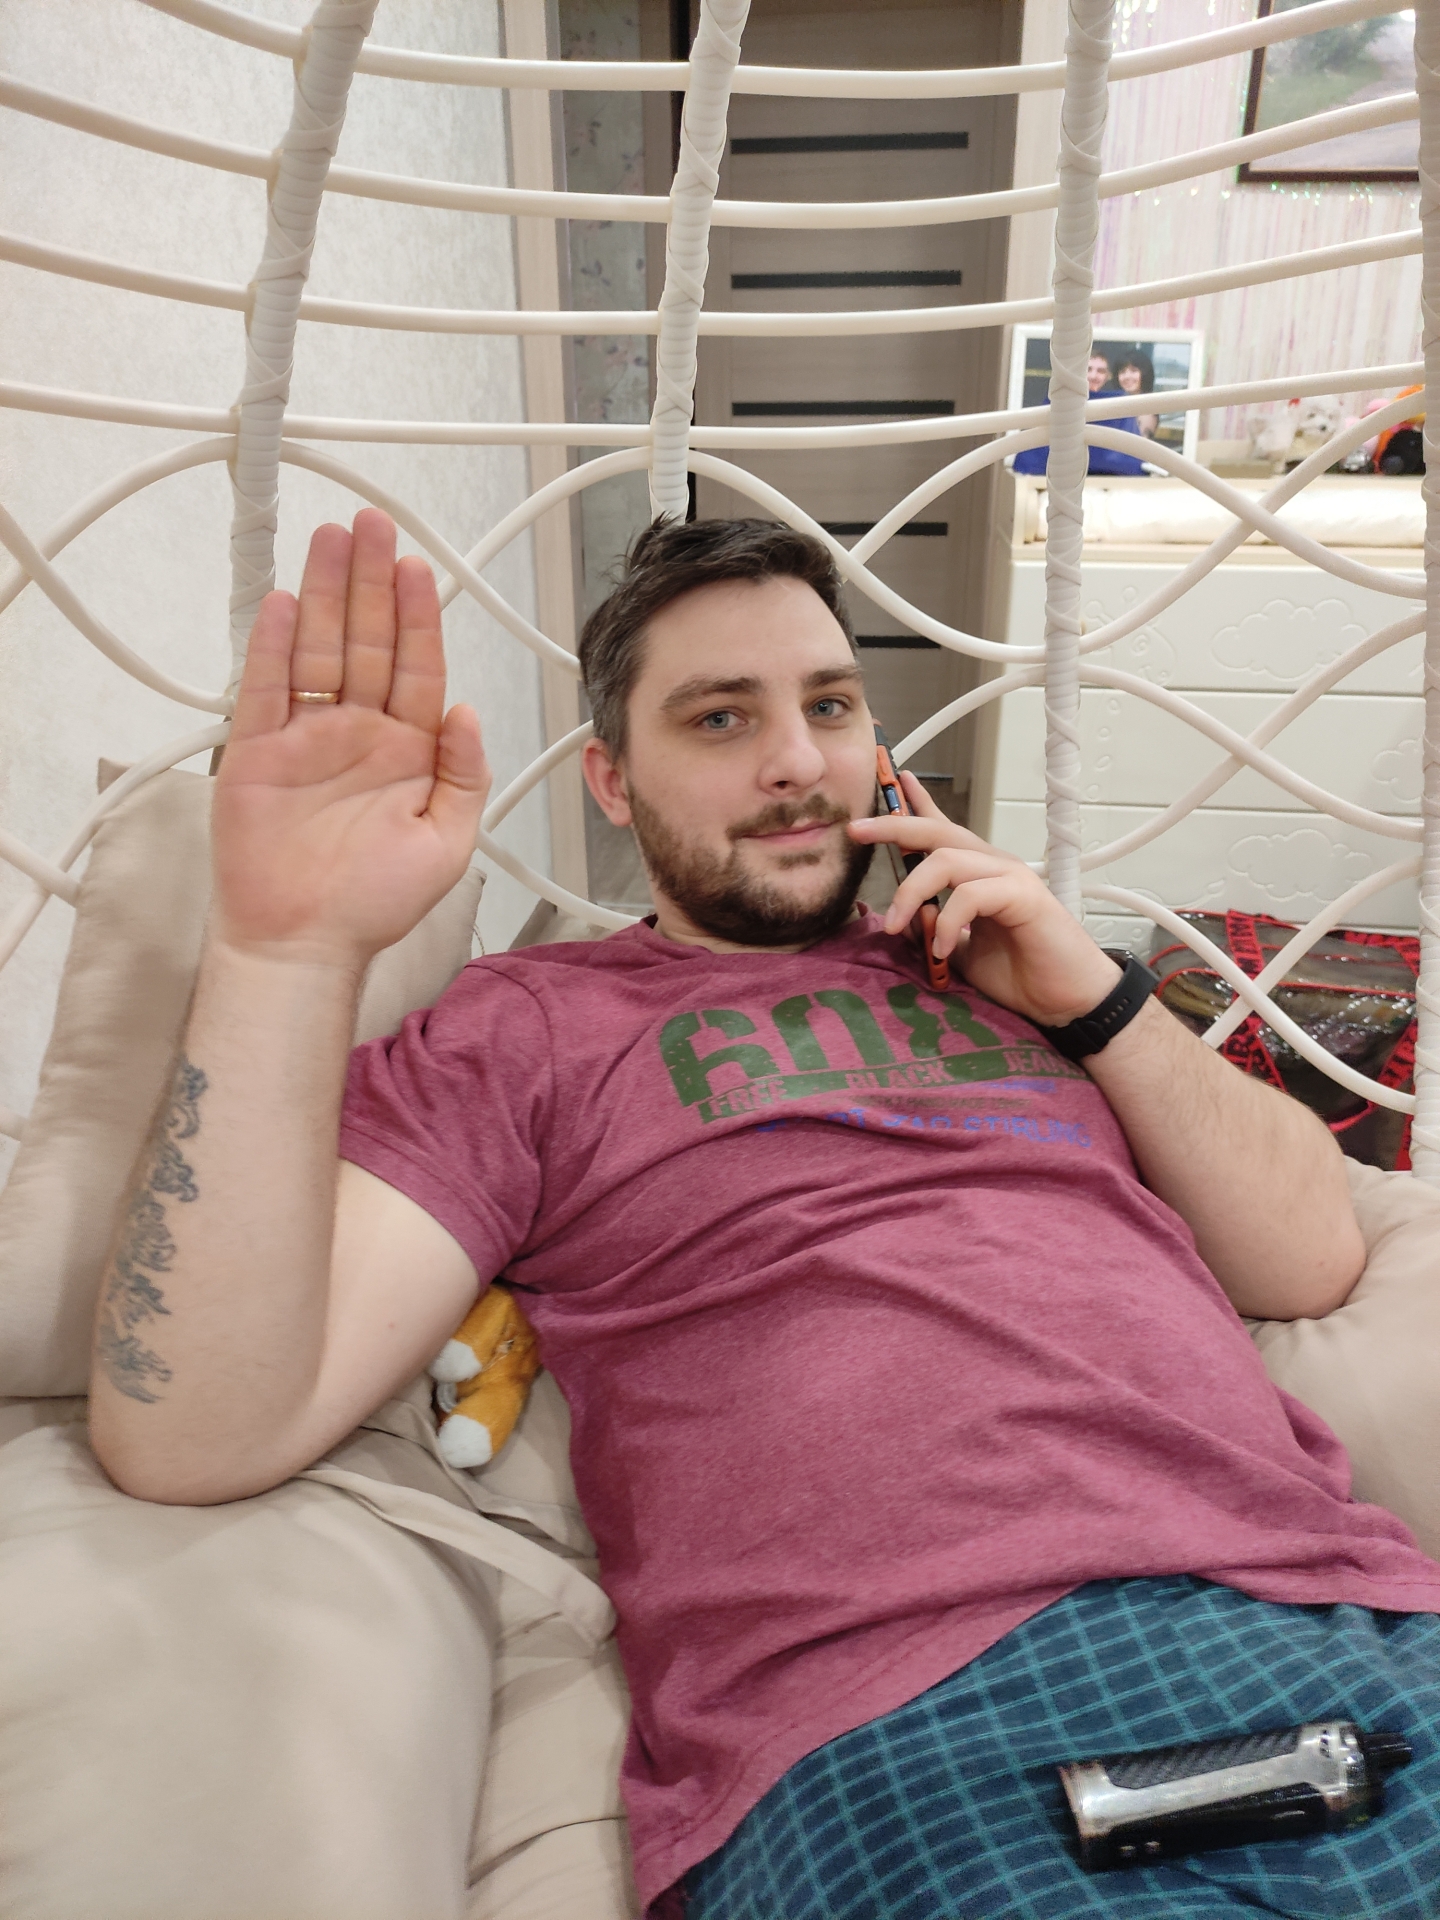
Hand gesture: stop